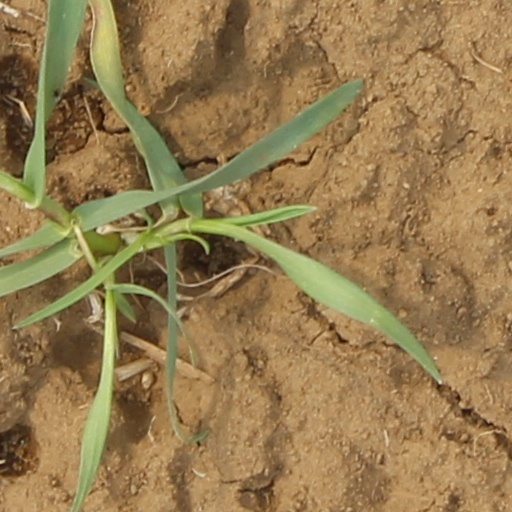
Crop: wheat